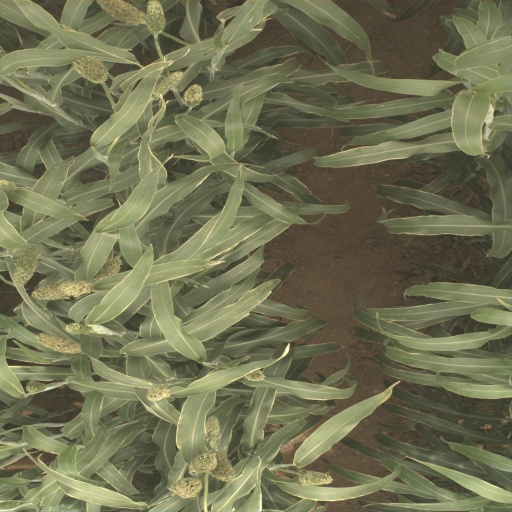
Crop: sorghum